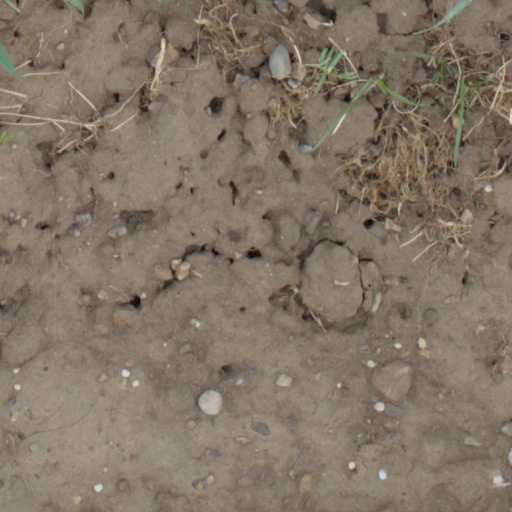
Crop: wheat